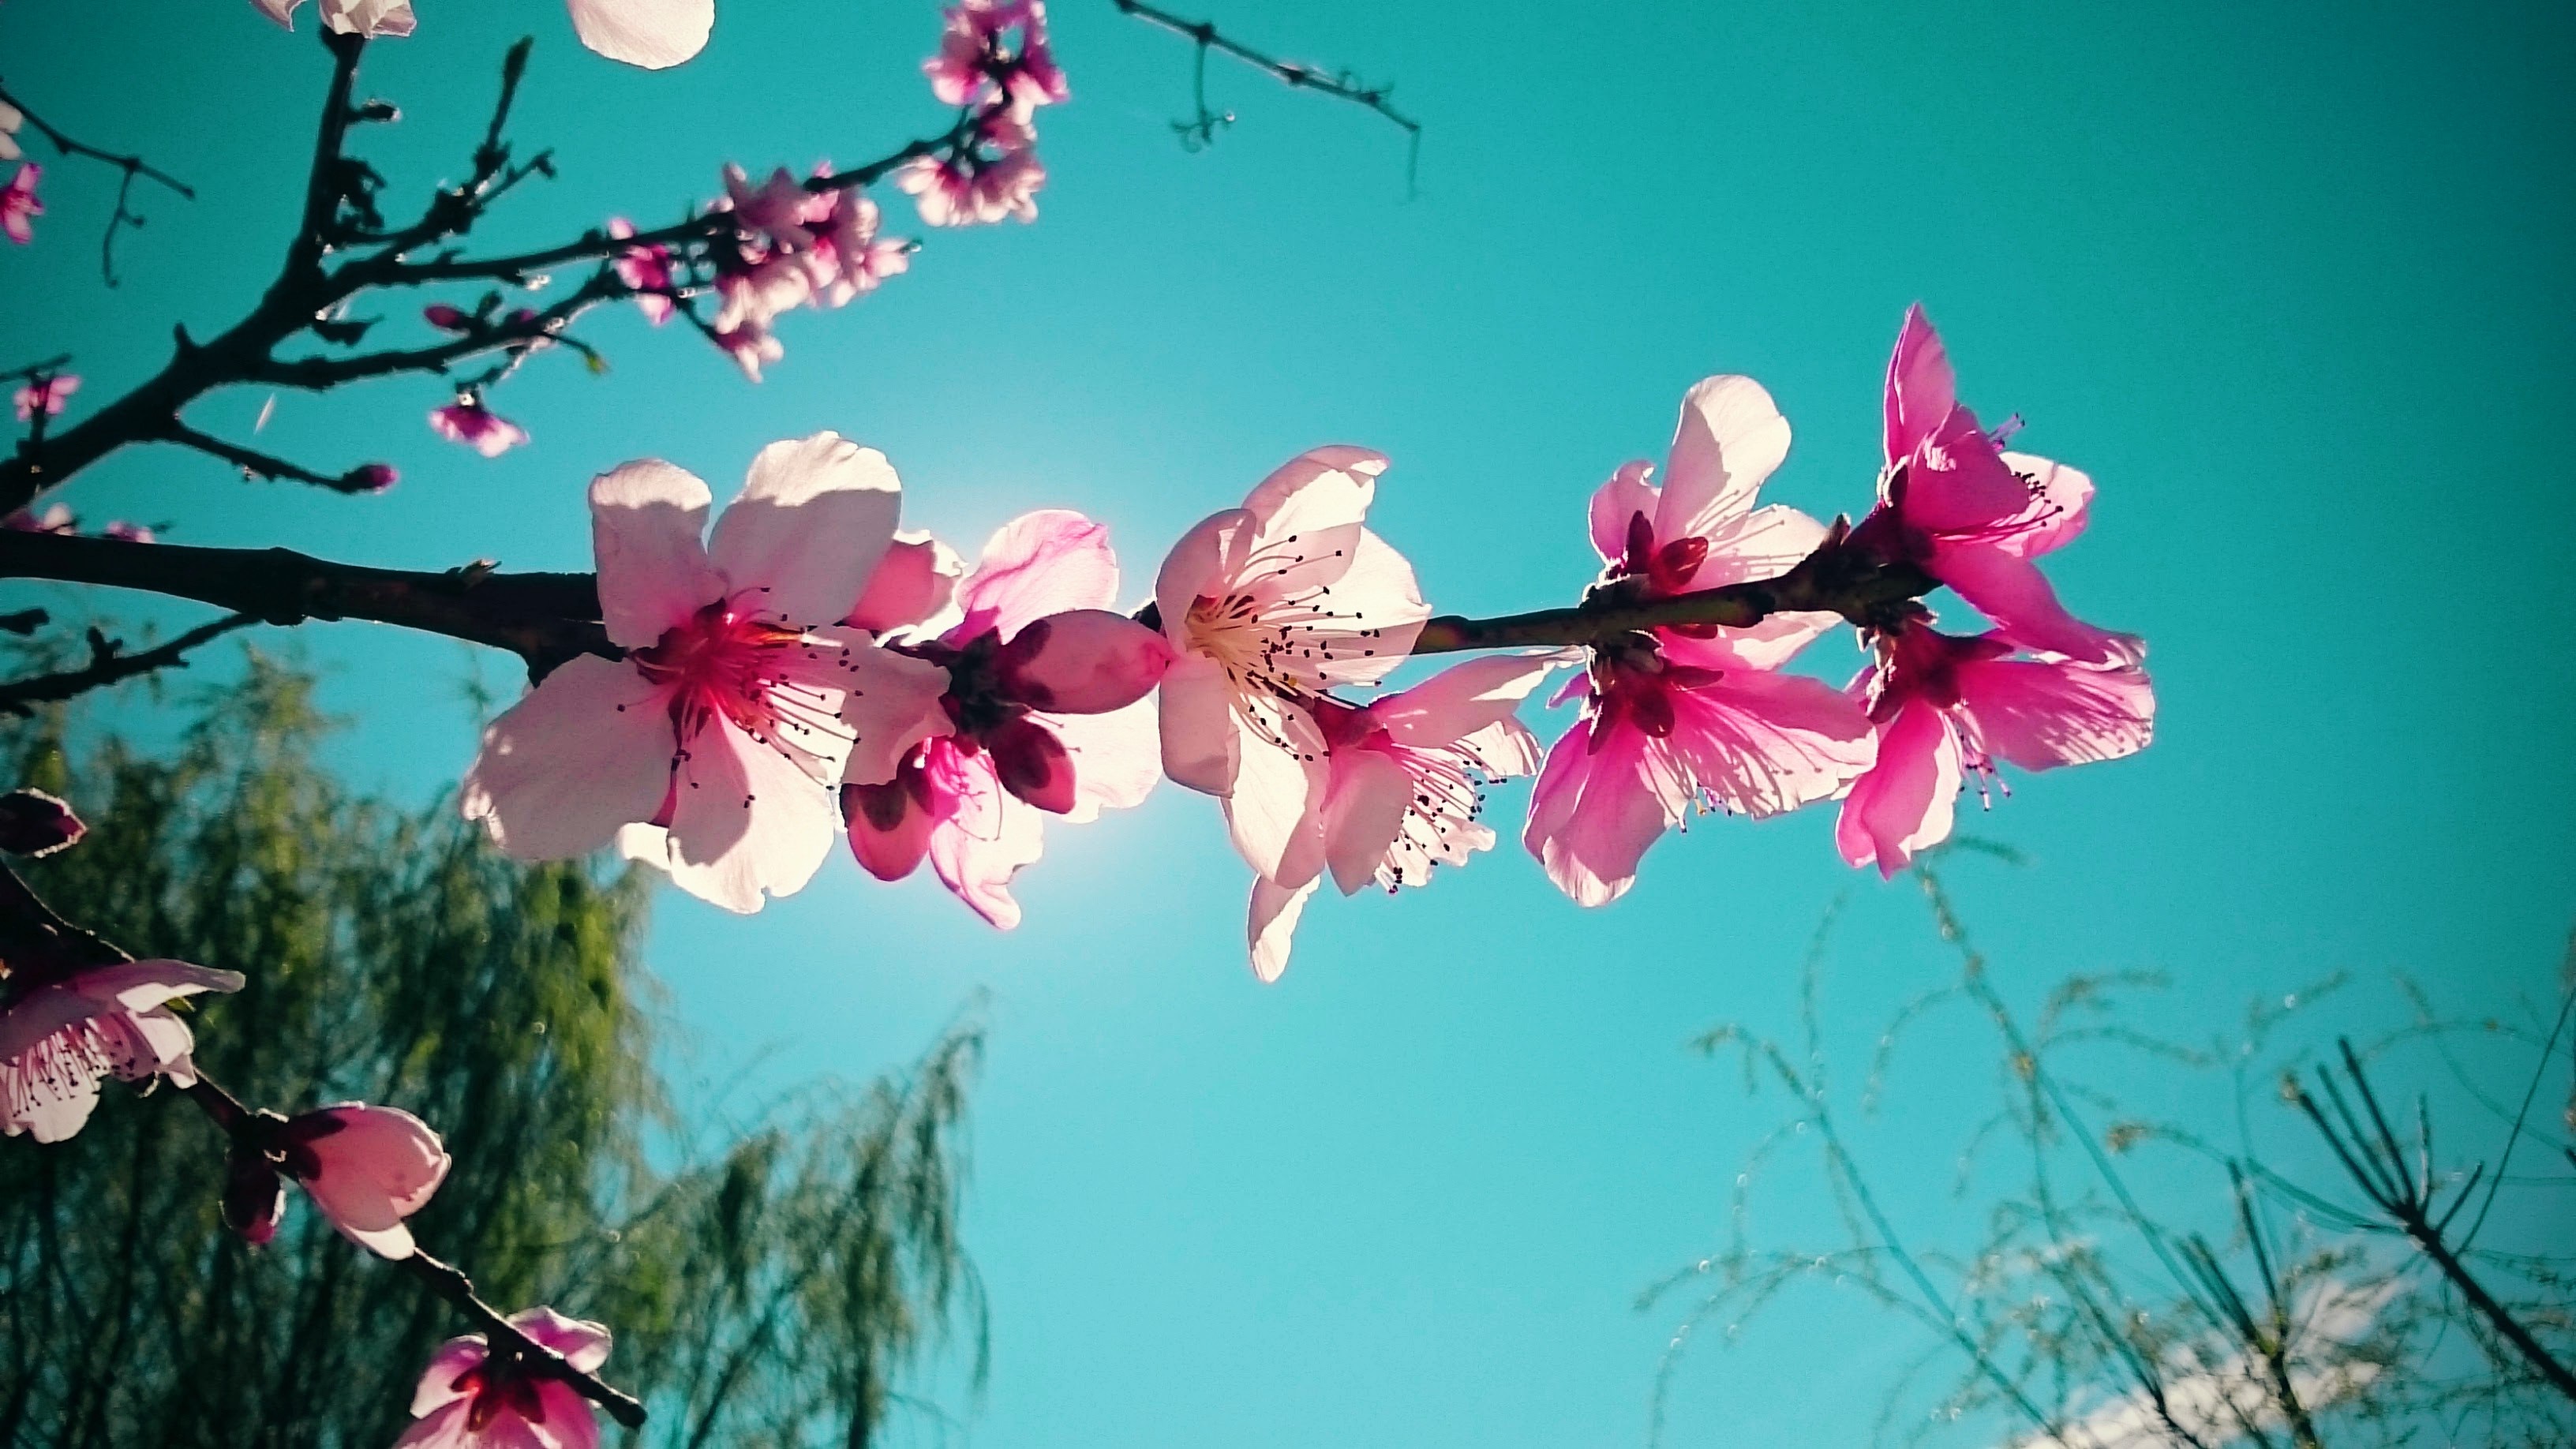
nature, branch, blossom, plant, flower, petal, spring, freedom, pink, flora, cherry blossom, life, flowers, flowering plant, open air, computer wallpaper, land plant